Poultry

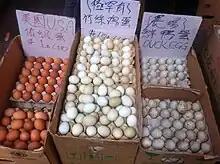
Chicken and duck eggs on sale in Hong Kong

Poultry is the second most widely eaten type of meat in the world, accounting for about 30% of total meat production worldwide compared to pork at 38%. Sixteen billion birds are raised annually for consumption, more than half of these in industrialised, factory-like production units. Global broiler meat production rose to 84.6 million tonnes in 2013. The largest producers were the United States (20%), China (16.6%), Brazil (15.1%) and the European Union (11.3%). There are two distinct models of production; the European Union supply chain model seeks to supply products which can be traced back to the farm of origin. This model faces the increasing costs of implementing additional food safety requirements, welfare issues and environmental regulations. In contrast, the United States model turns the product into a commodity.